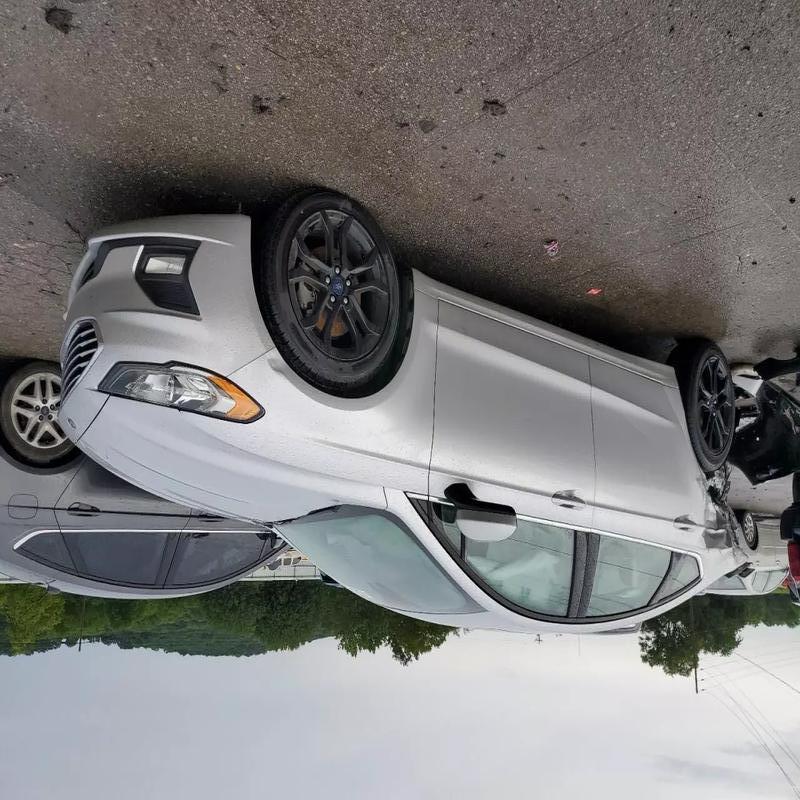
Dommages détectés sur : aile avant droite, aile arrière droite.
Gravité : majeur